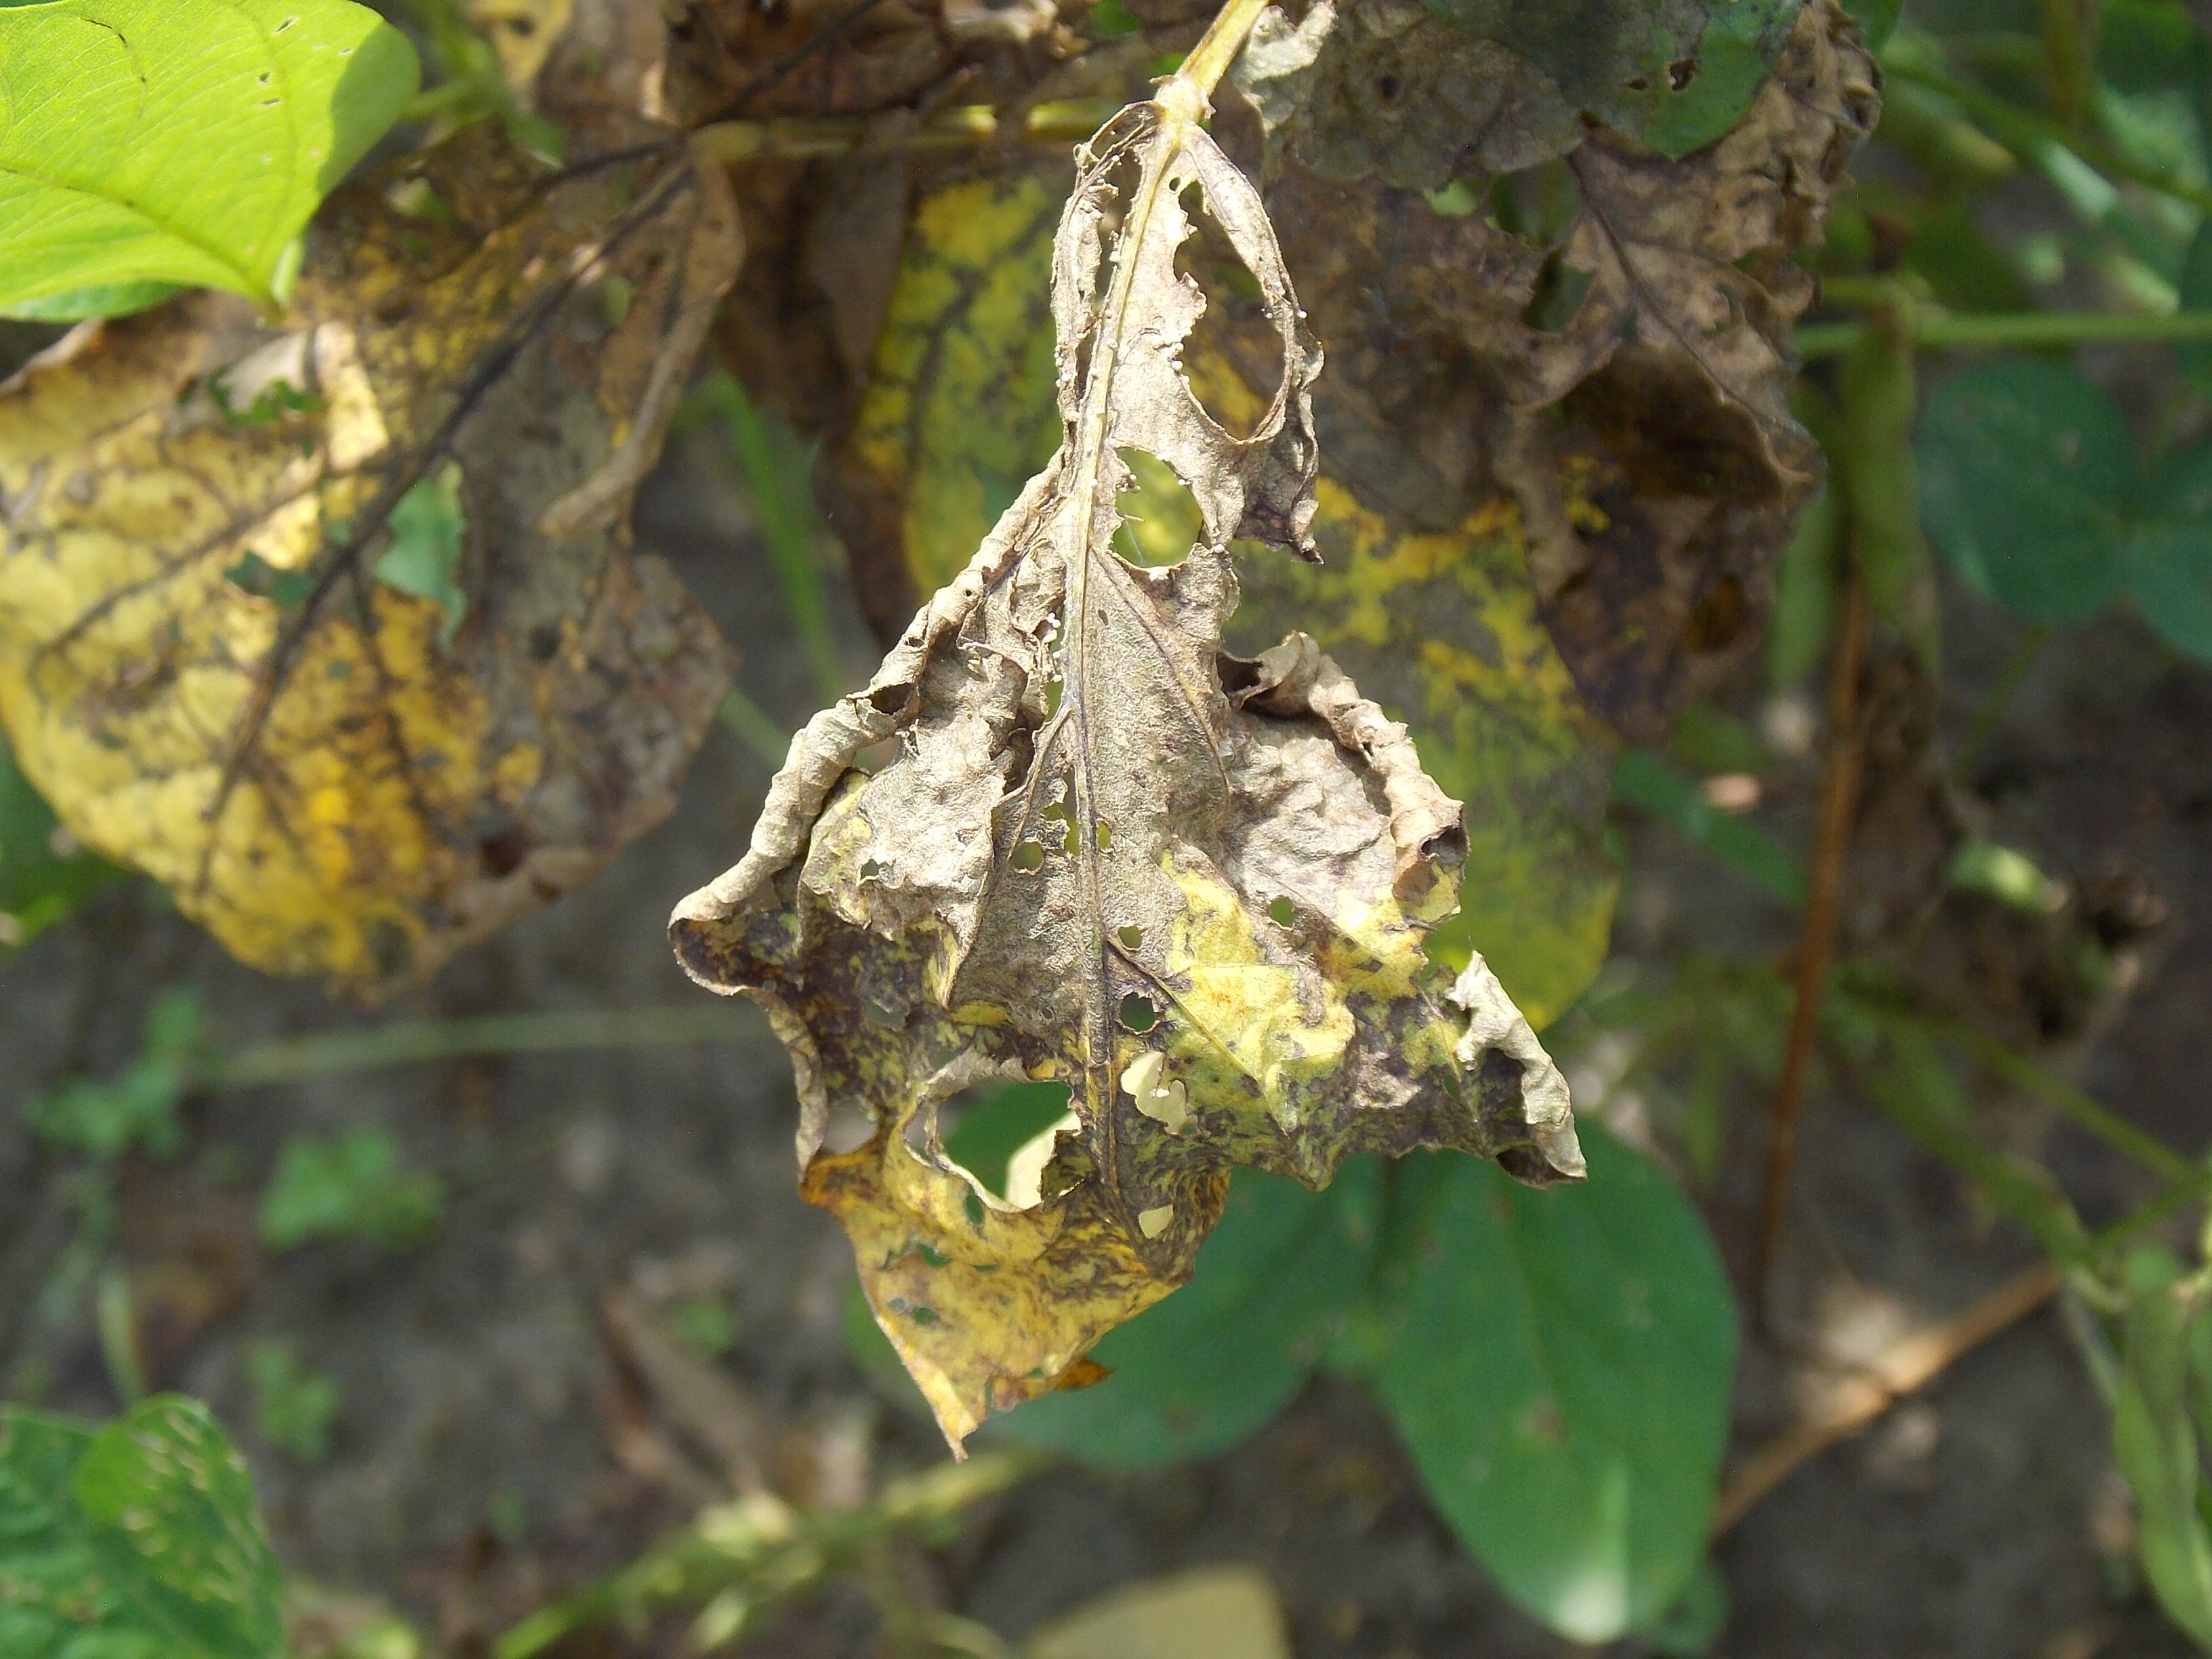
Label: Disease